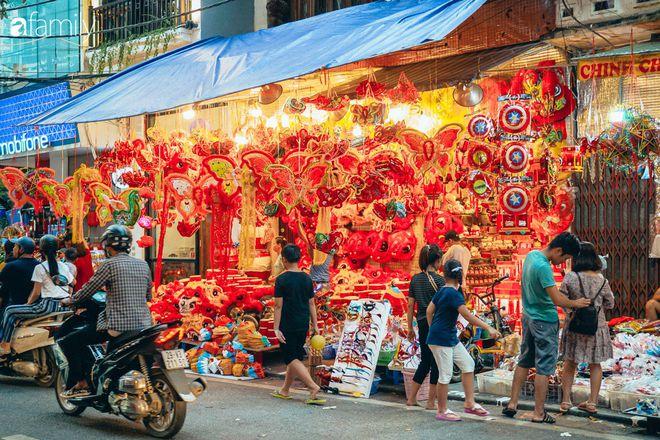
ở trên cửa hàng bên đường có sự xuất hiện của nhiều món đồ trang trí